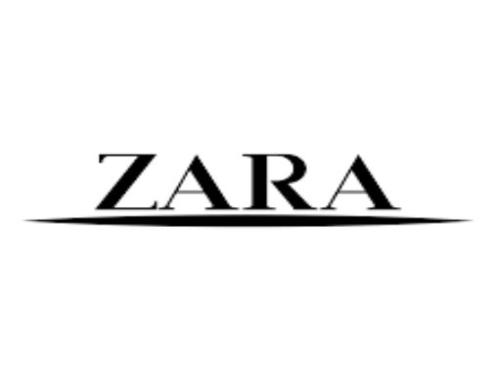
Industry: Clothes